Christ Methodist Episcopal Church

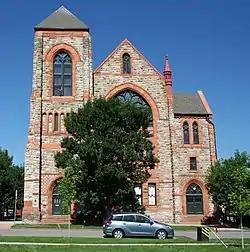

The Christ Methodist Episcopal Church in Denver, Colorado, also known as Scott Methodist Episcopal Church is a historic church at 2201 Ogden Street. It was built in 1889 and was added to the National Register in 1976.